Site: brandenburg
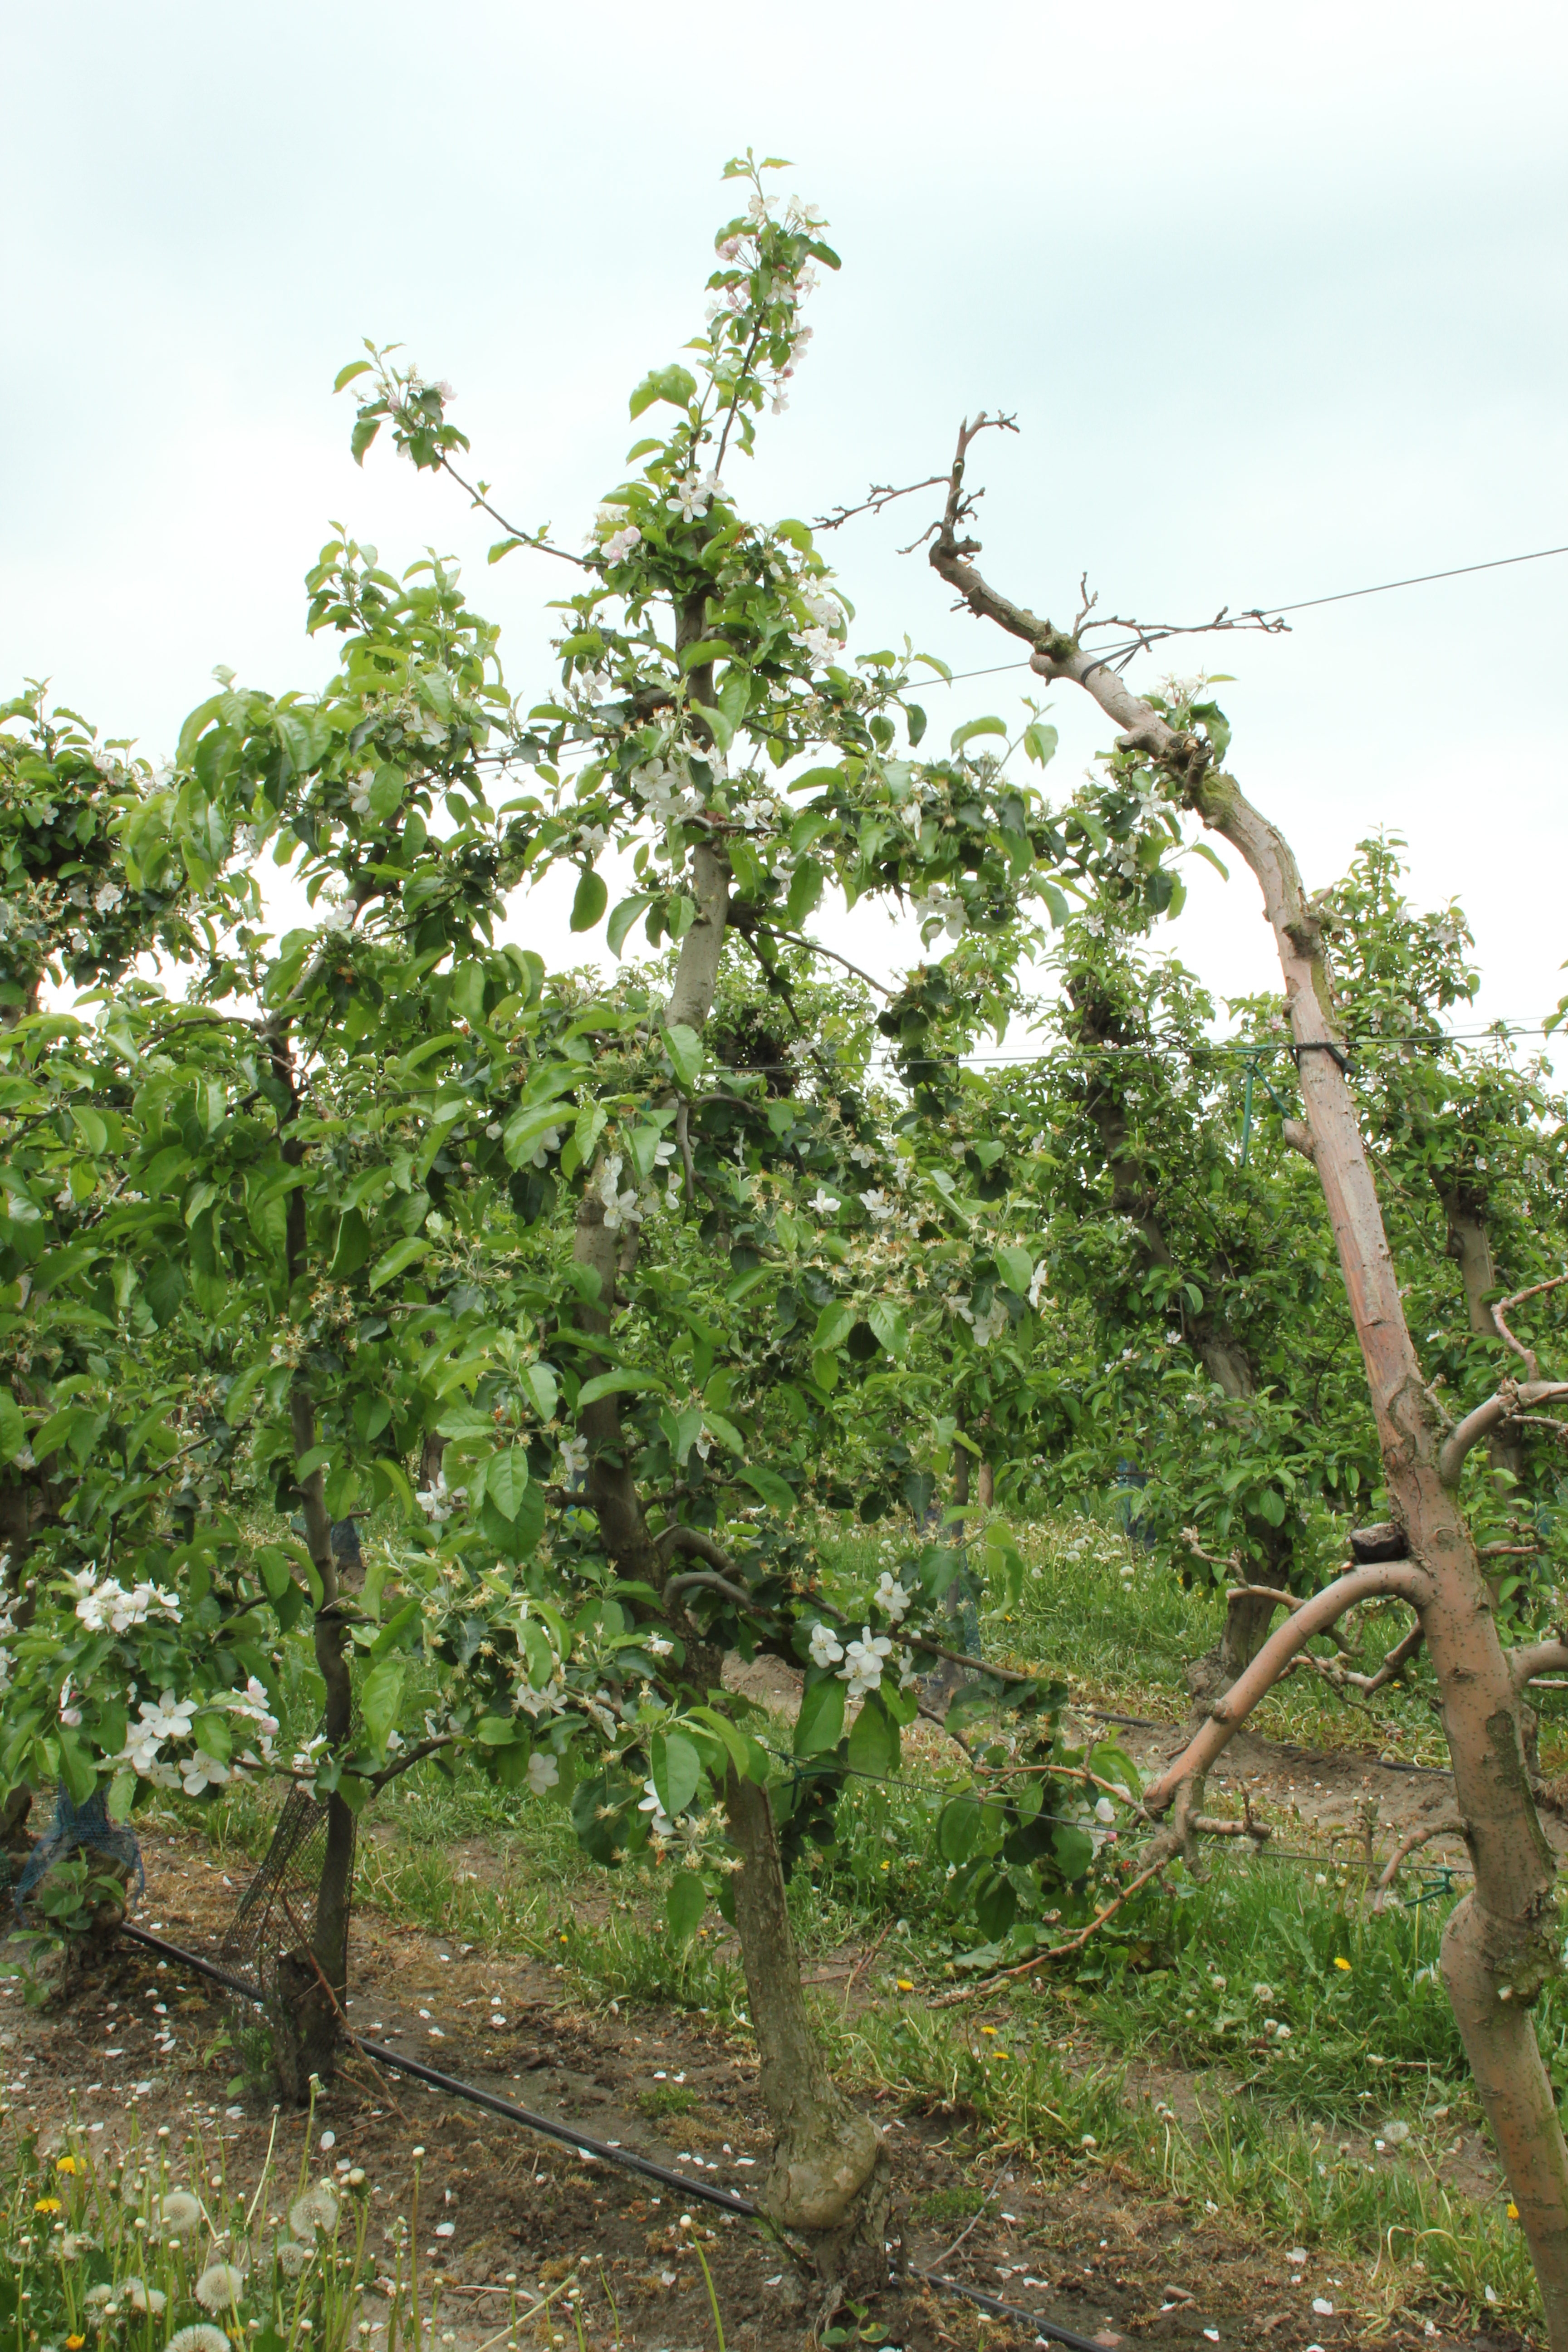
Growth stage (BBCH 67): Flowering